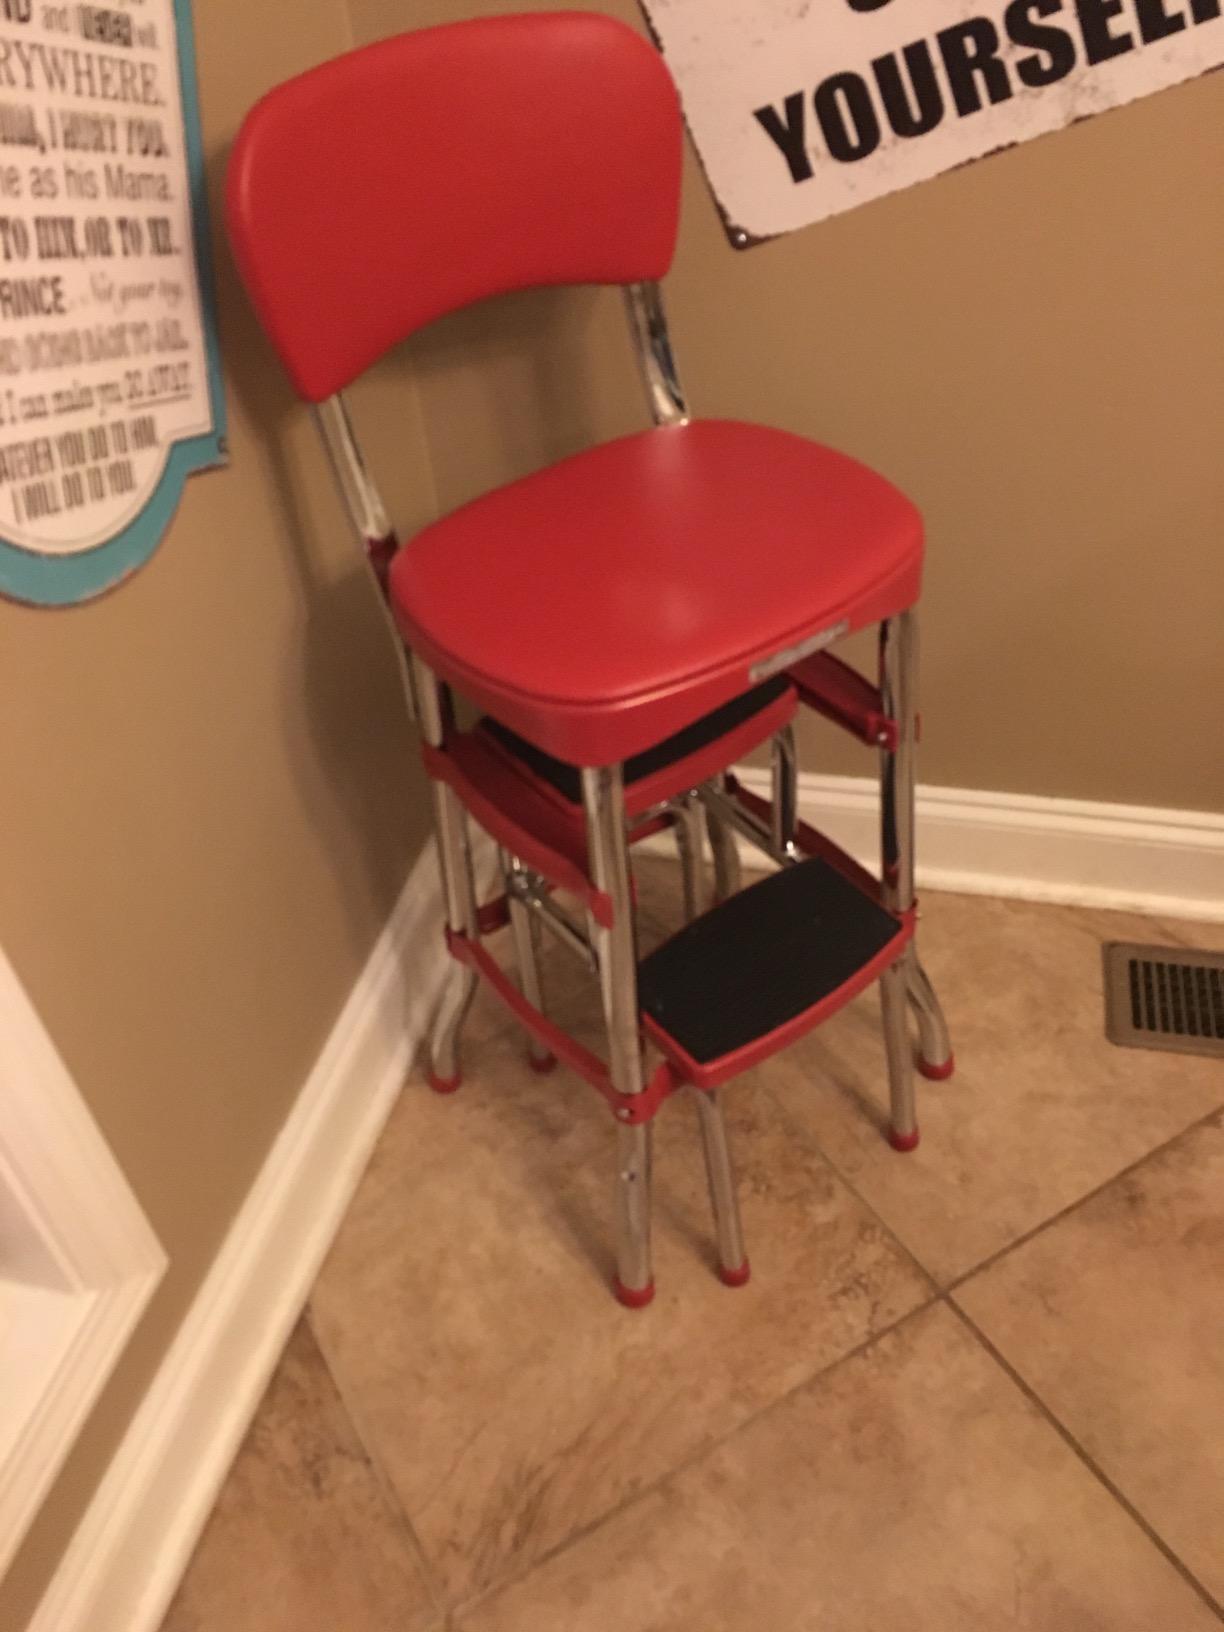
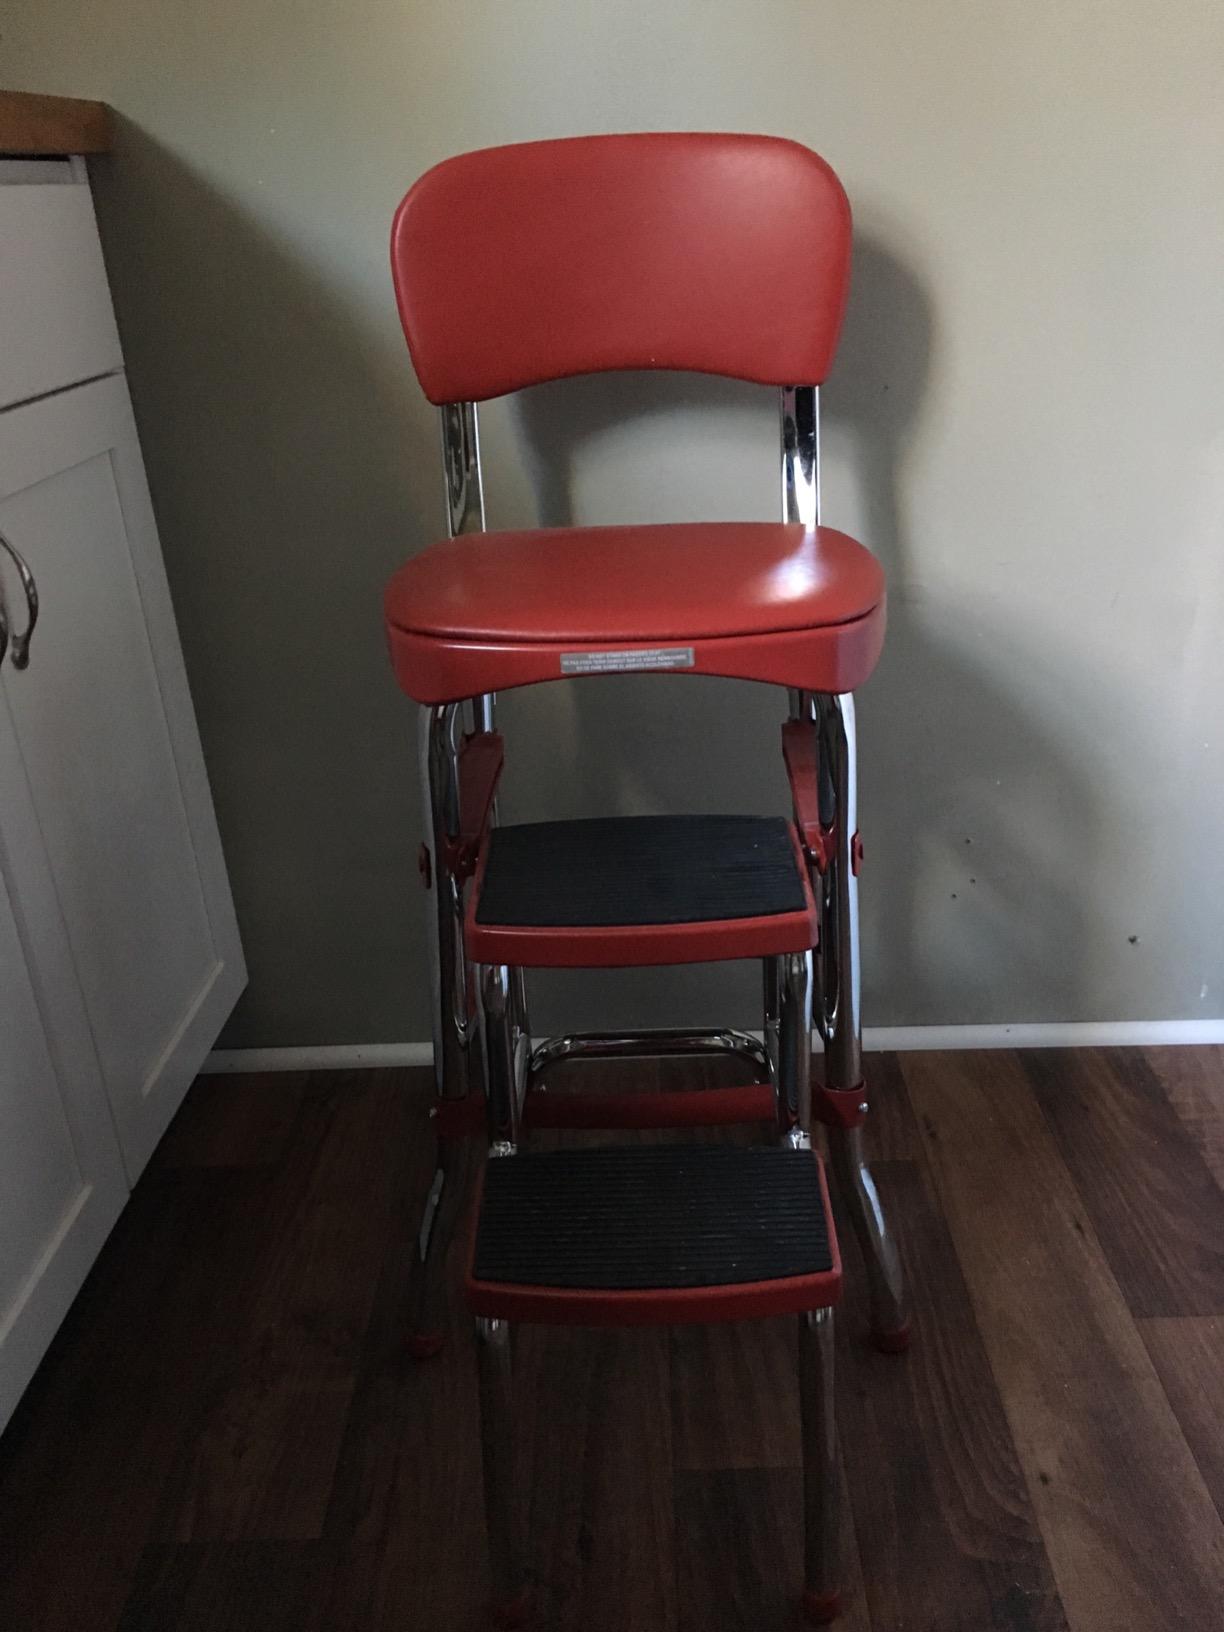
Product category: items_chair
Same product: yes